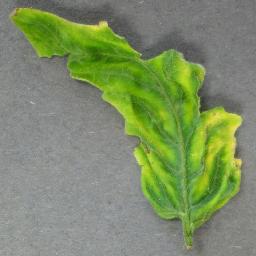
Label: Tomato___Tomato_Yellow_Leaf_Curl_Virus